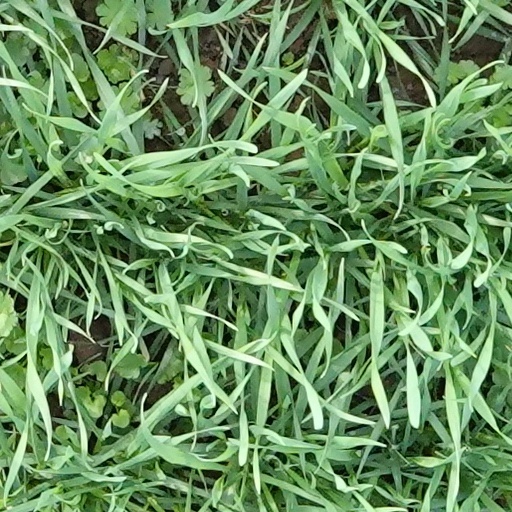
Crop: wheat